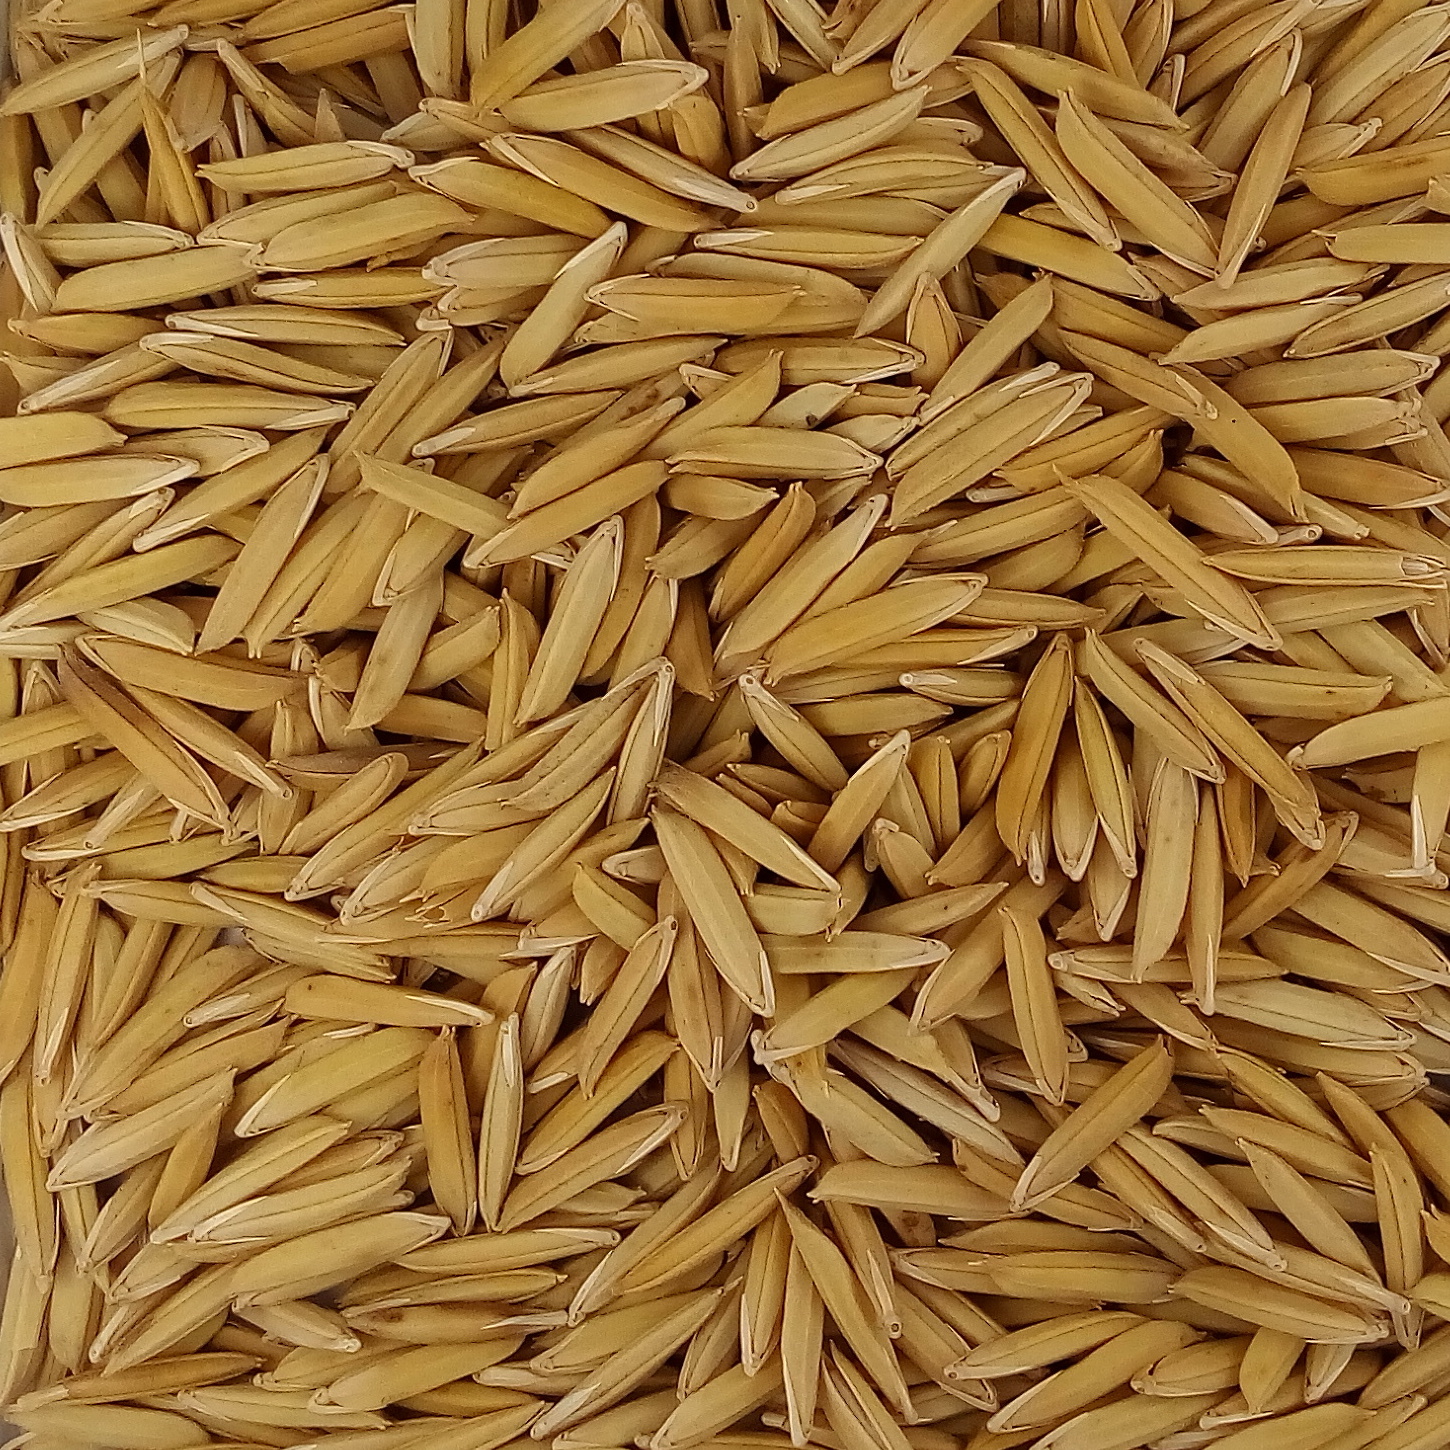
Rice seed variety: 1718